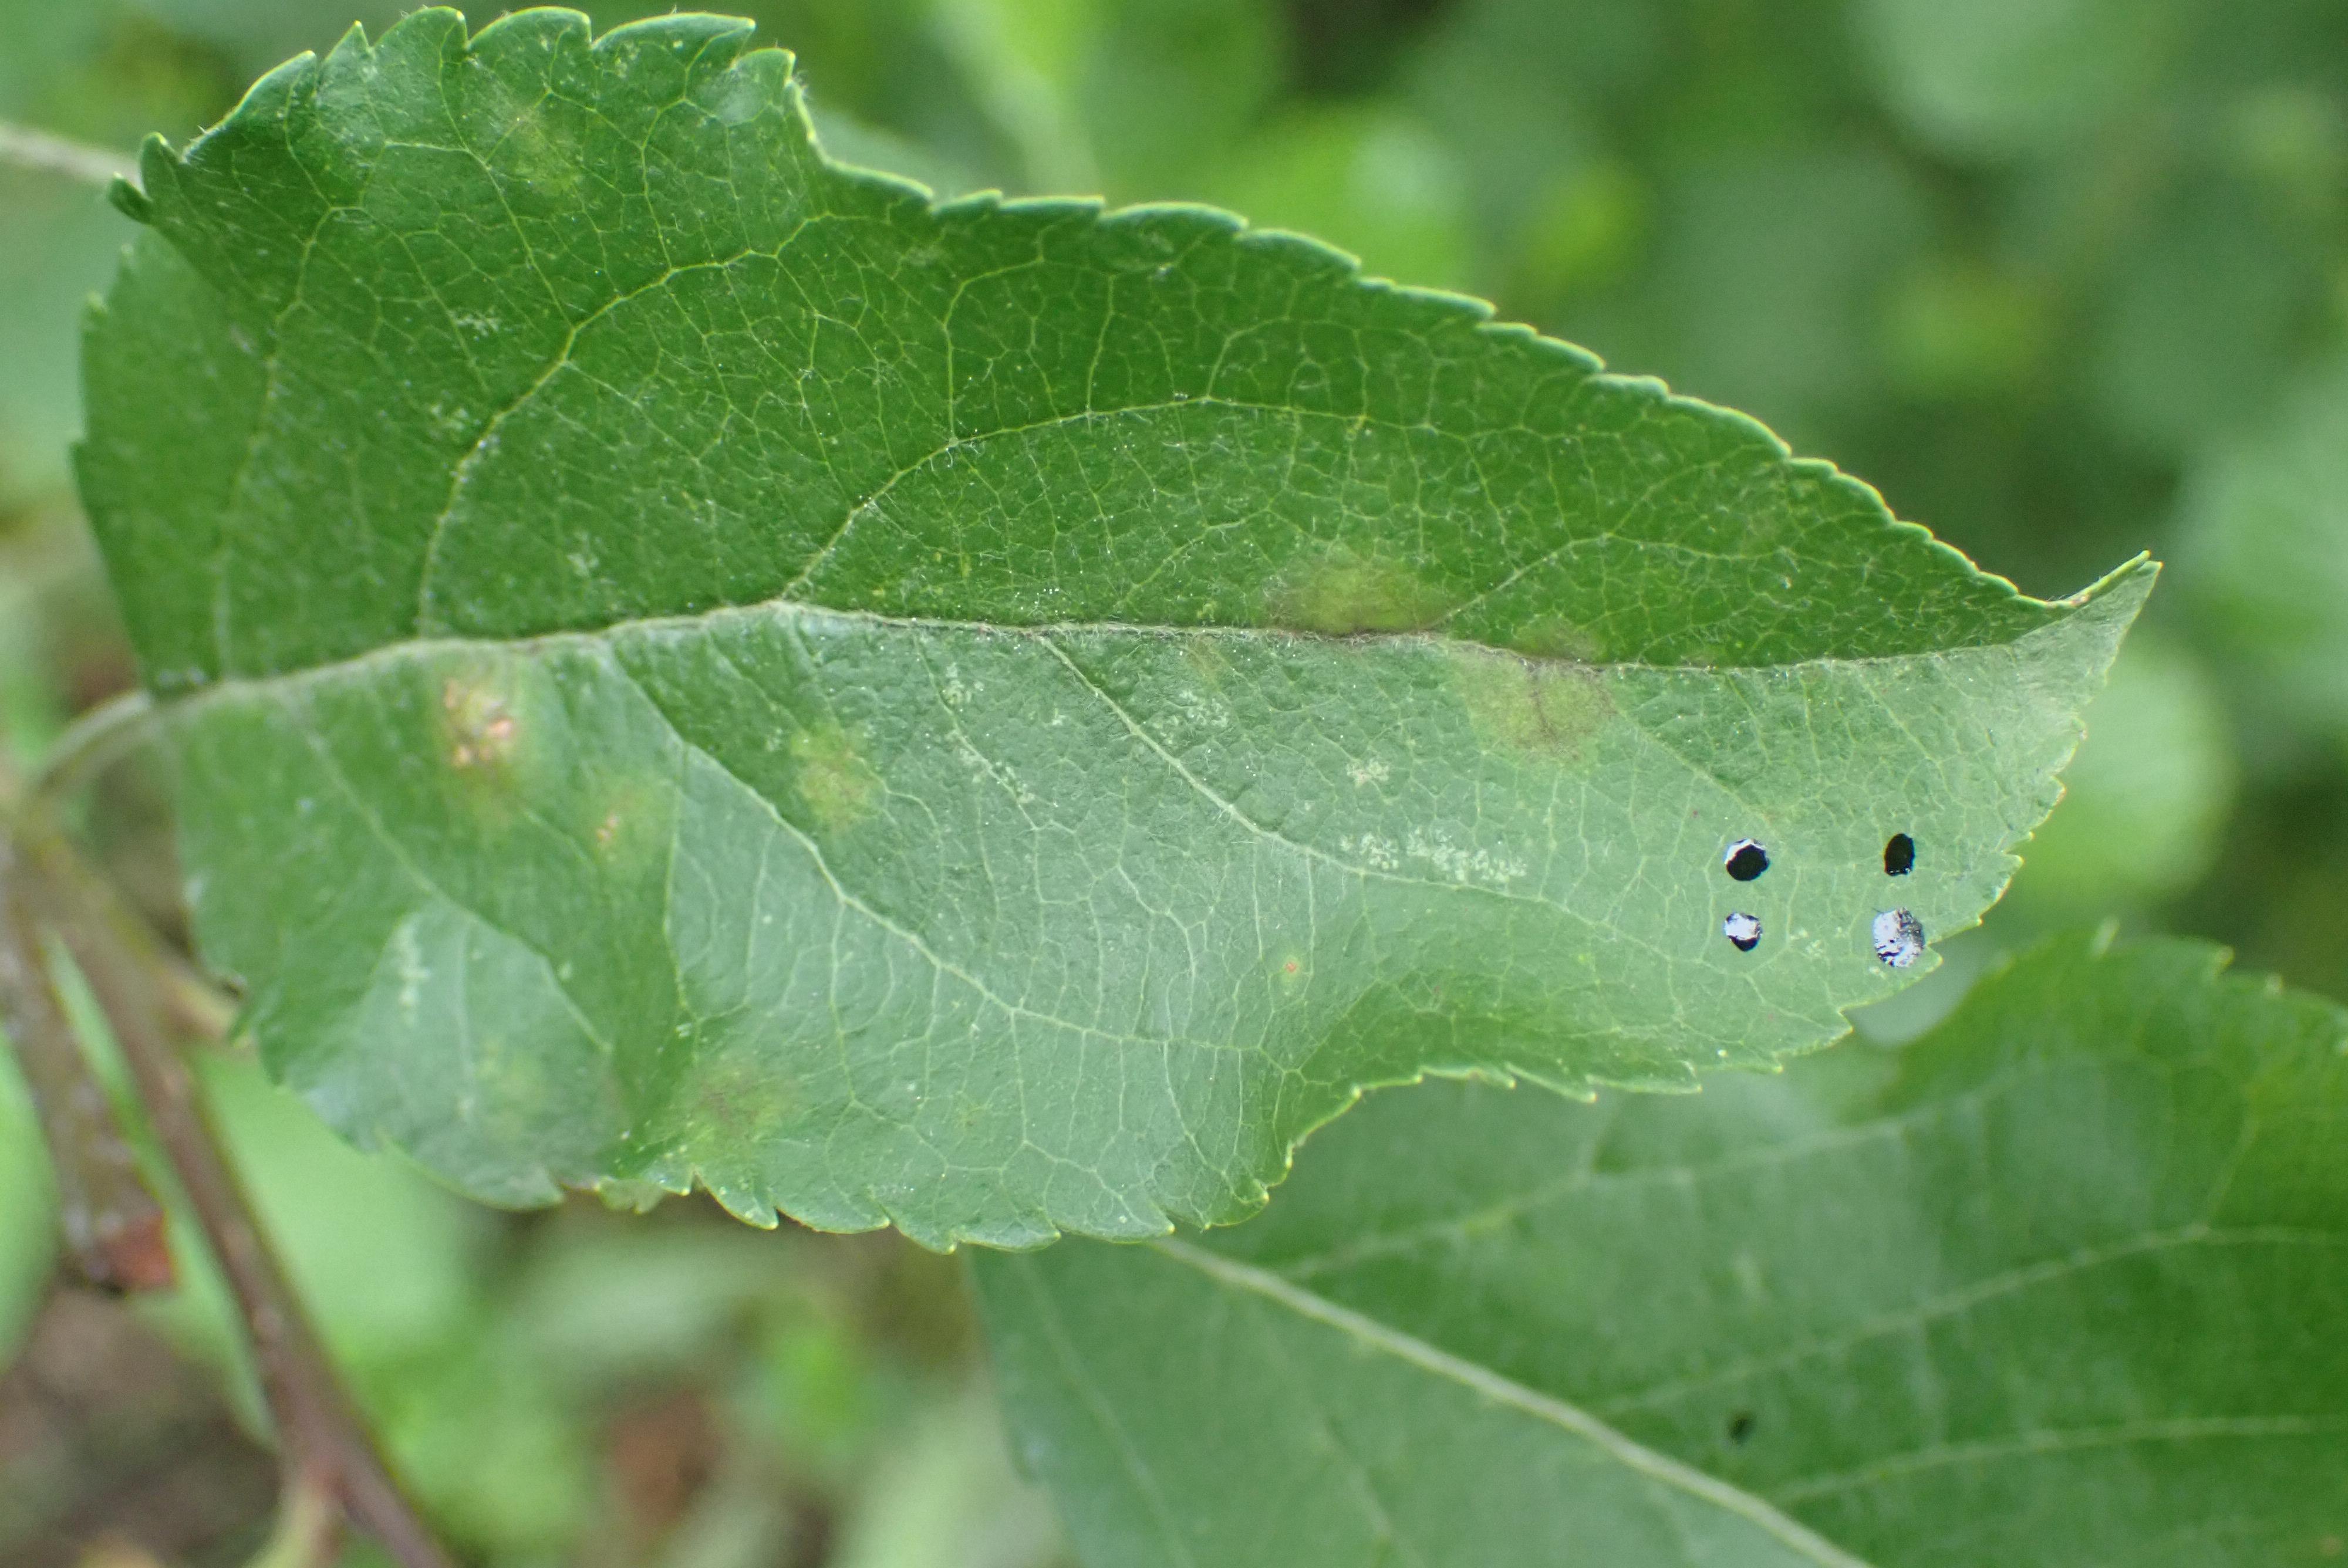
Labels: scab